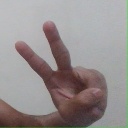
अक्षर: ऐ